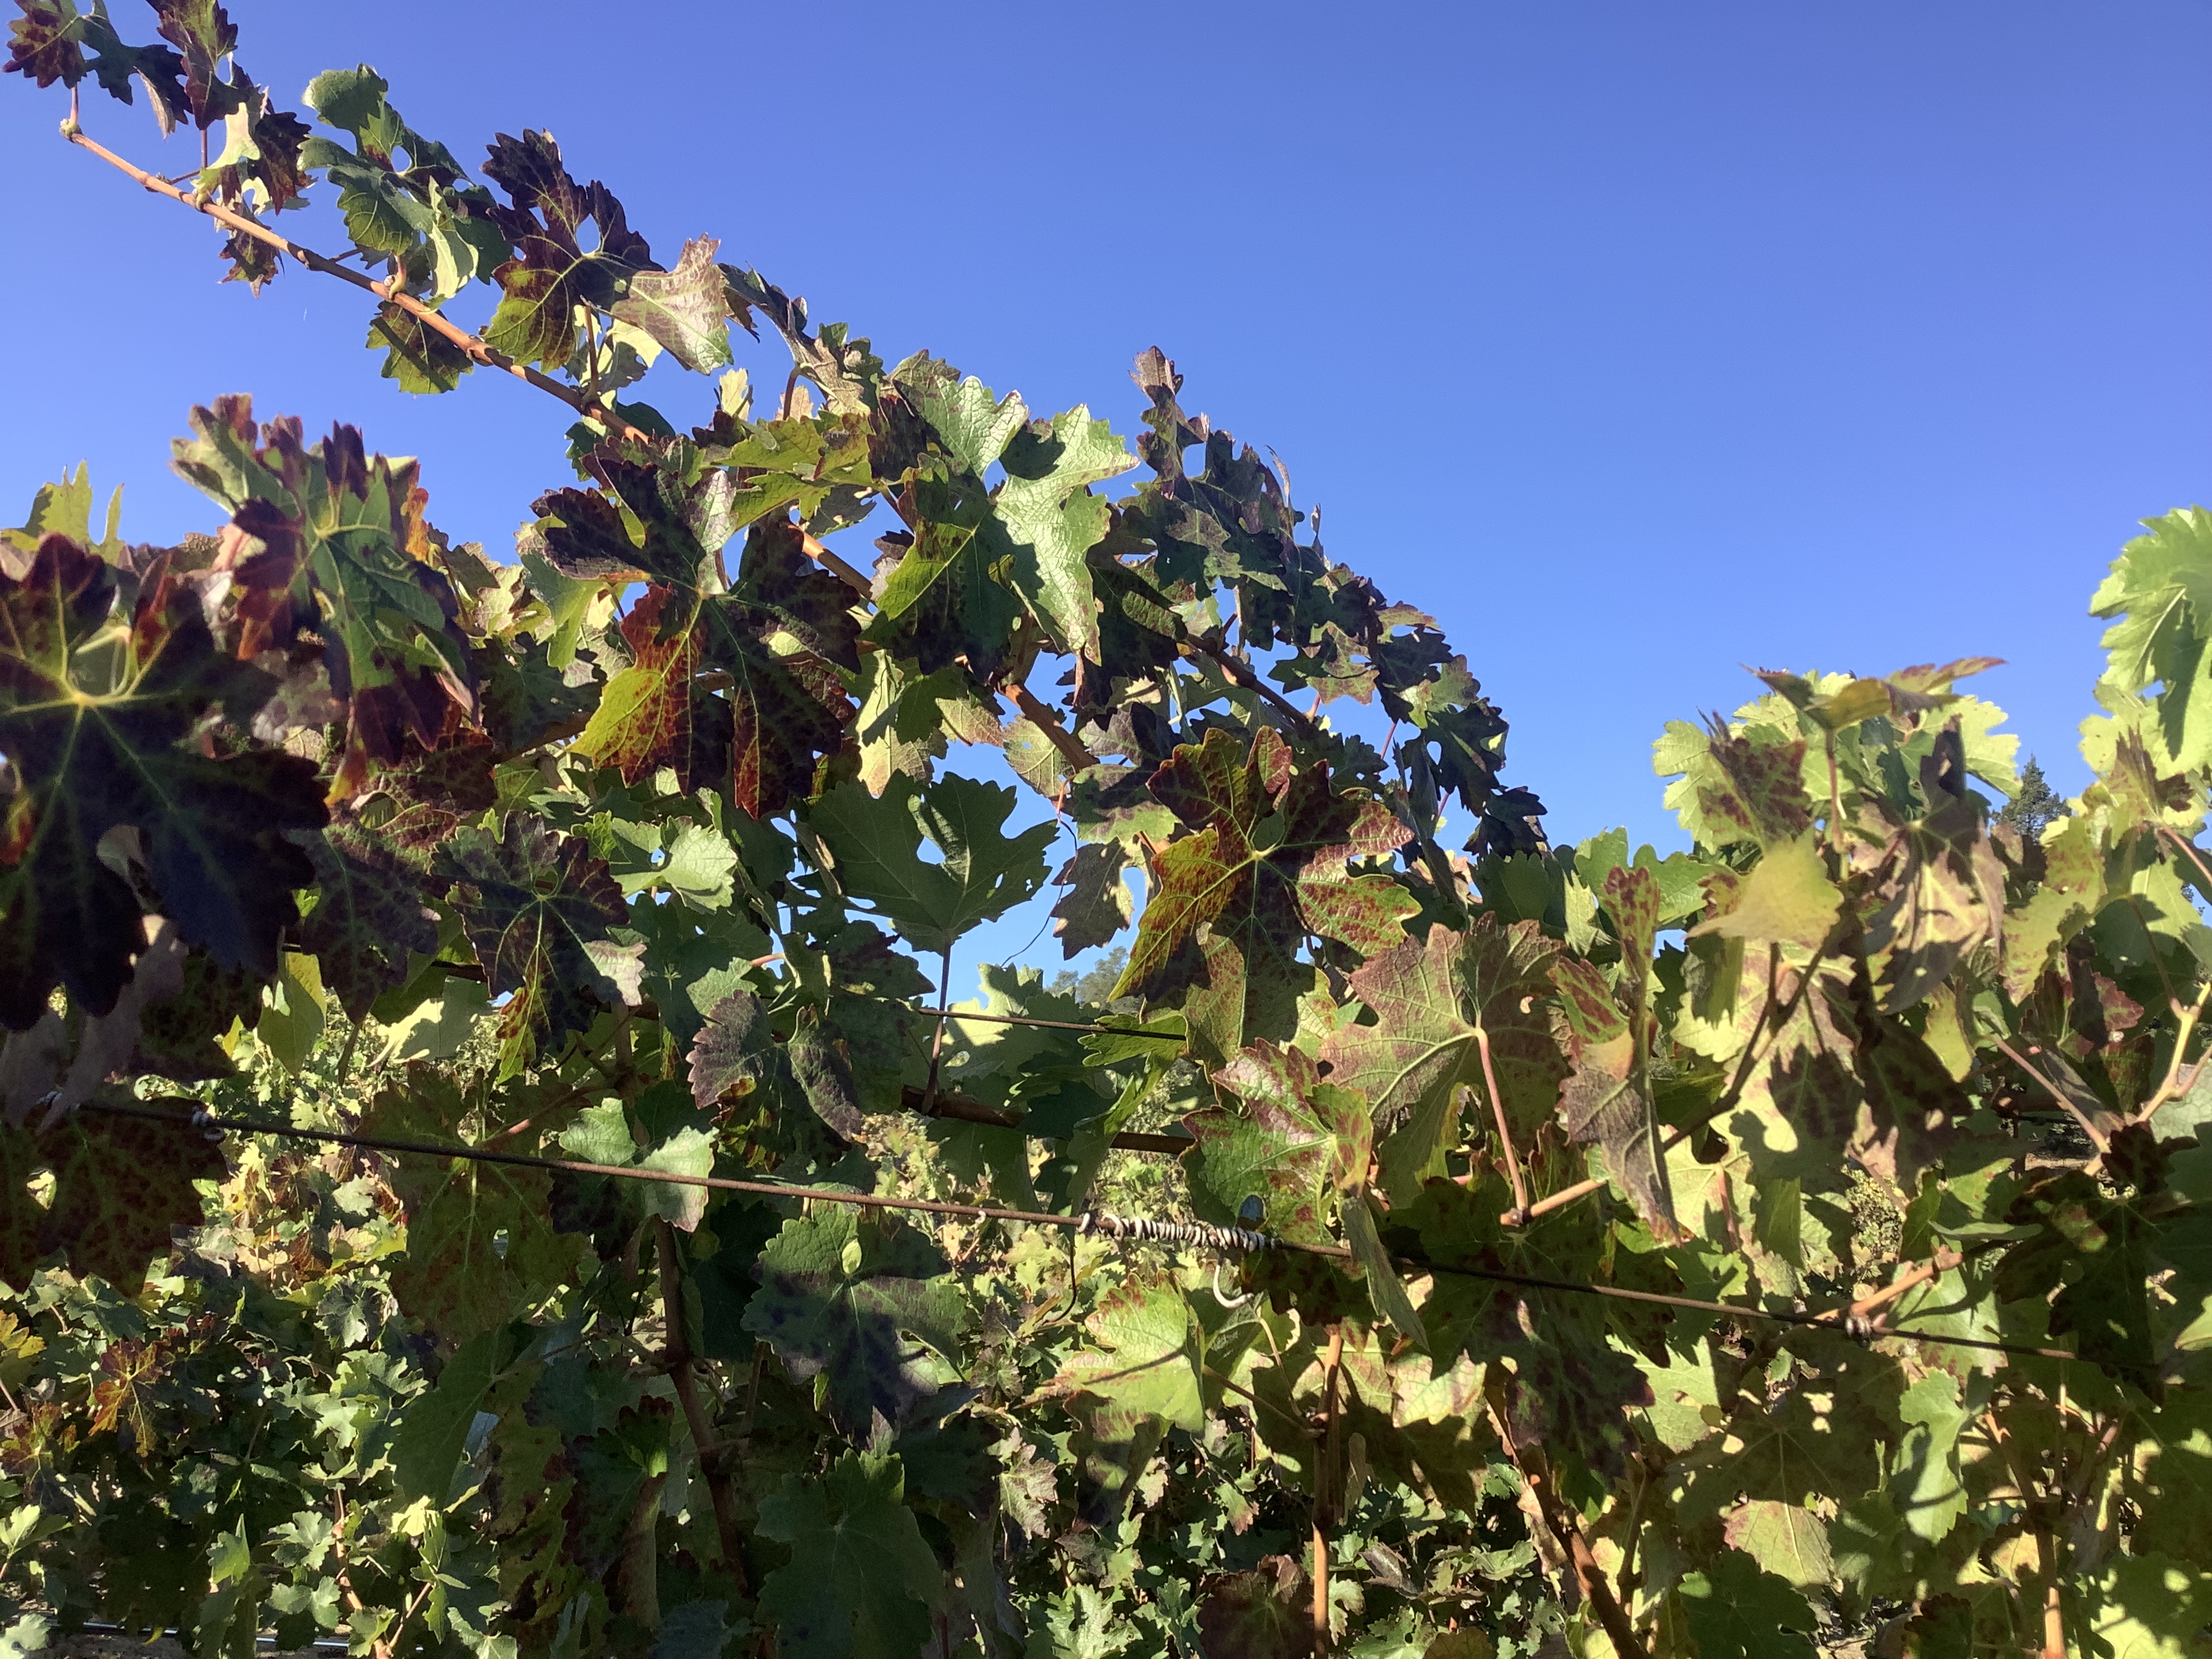
Label: Leafroll 3